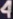
Number: 4